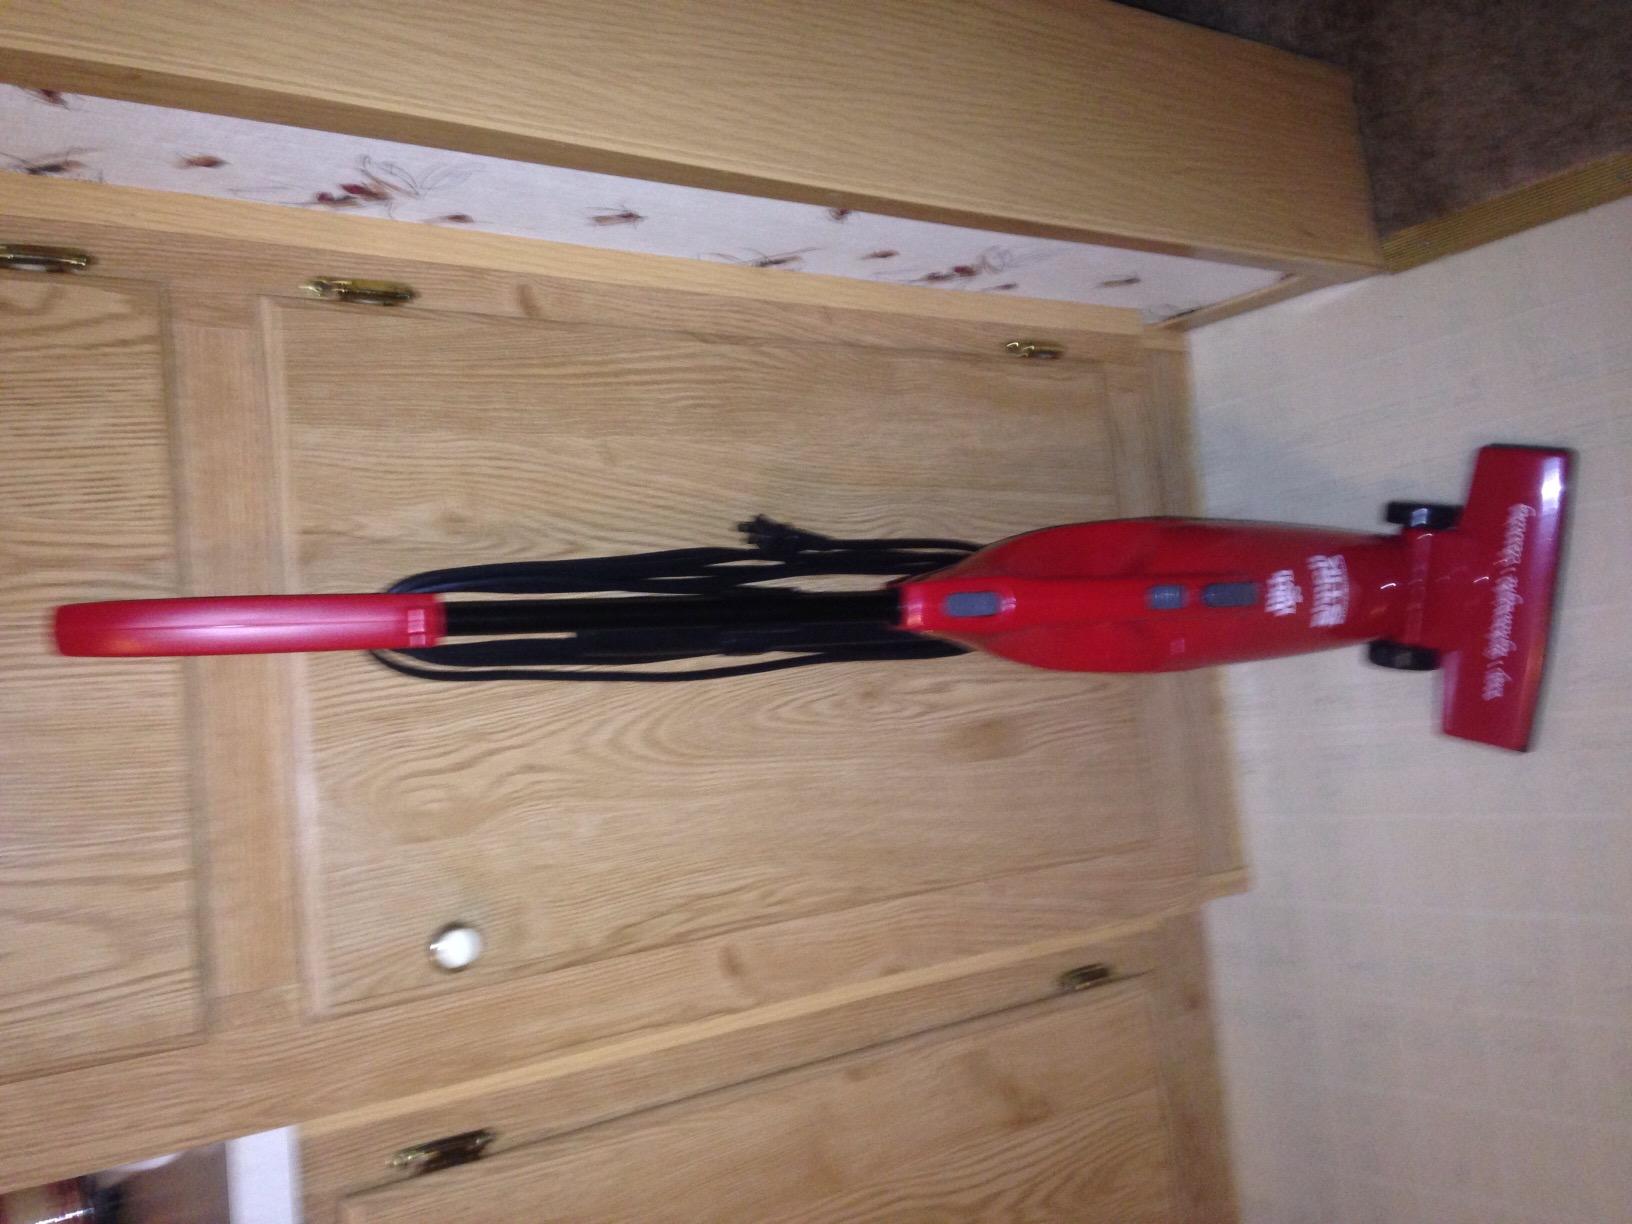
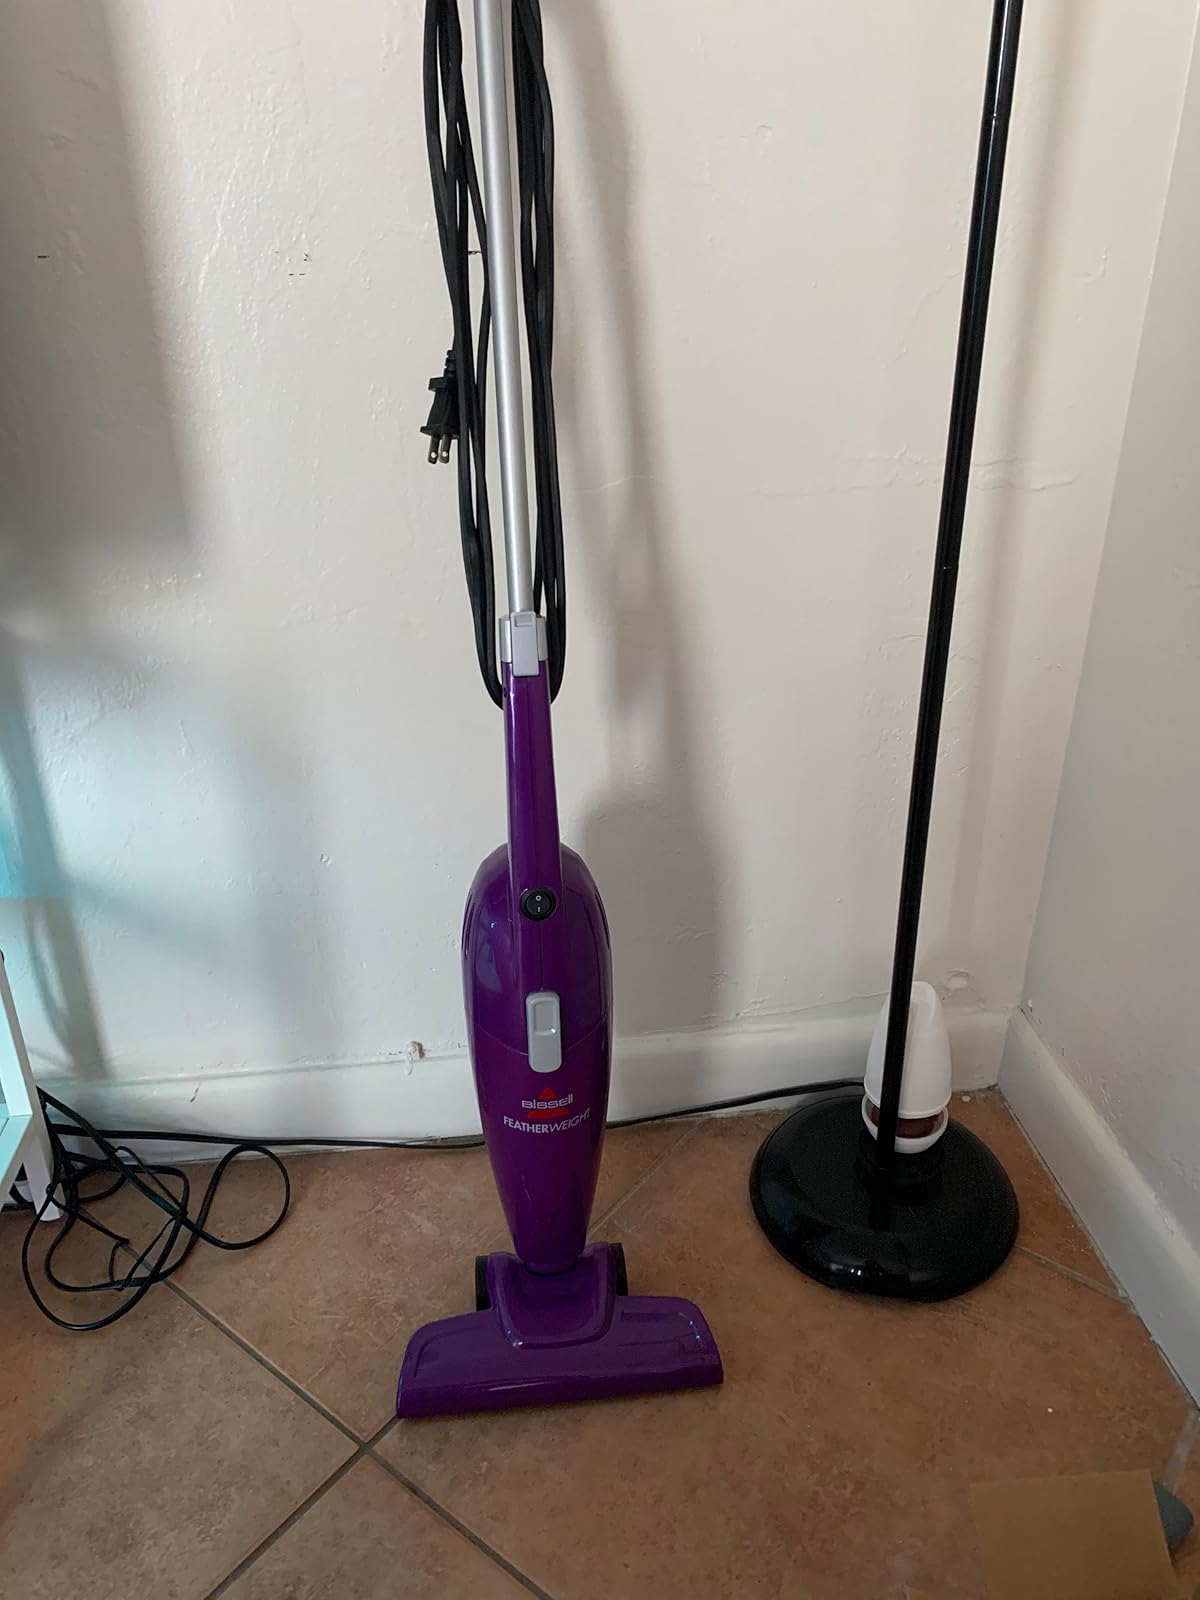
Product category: items_vacuum
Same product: no